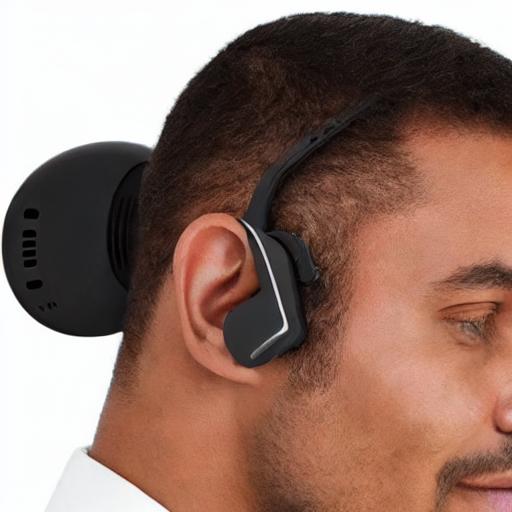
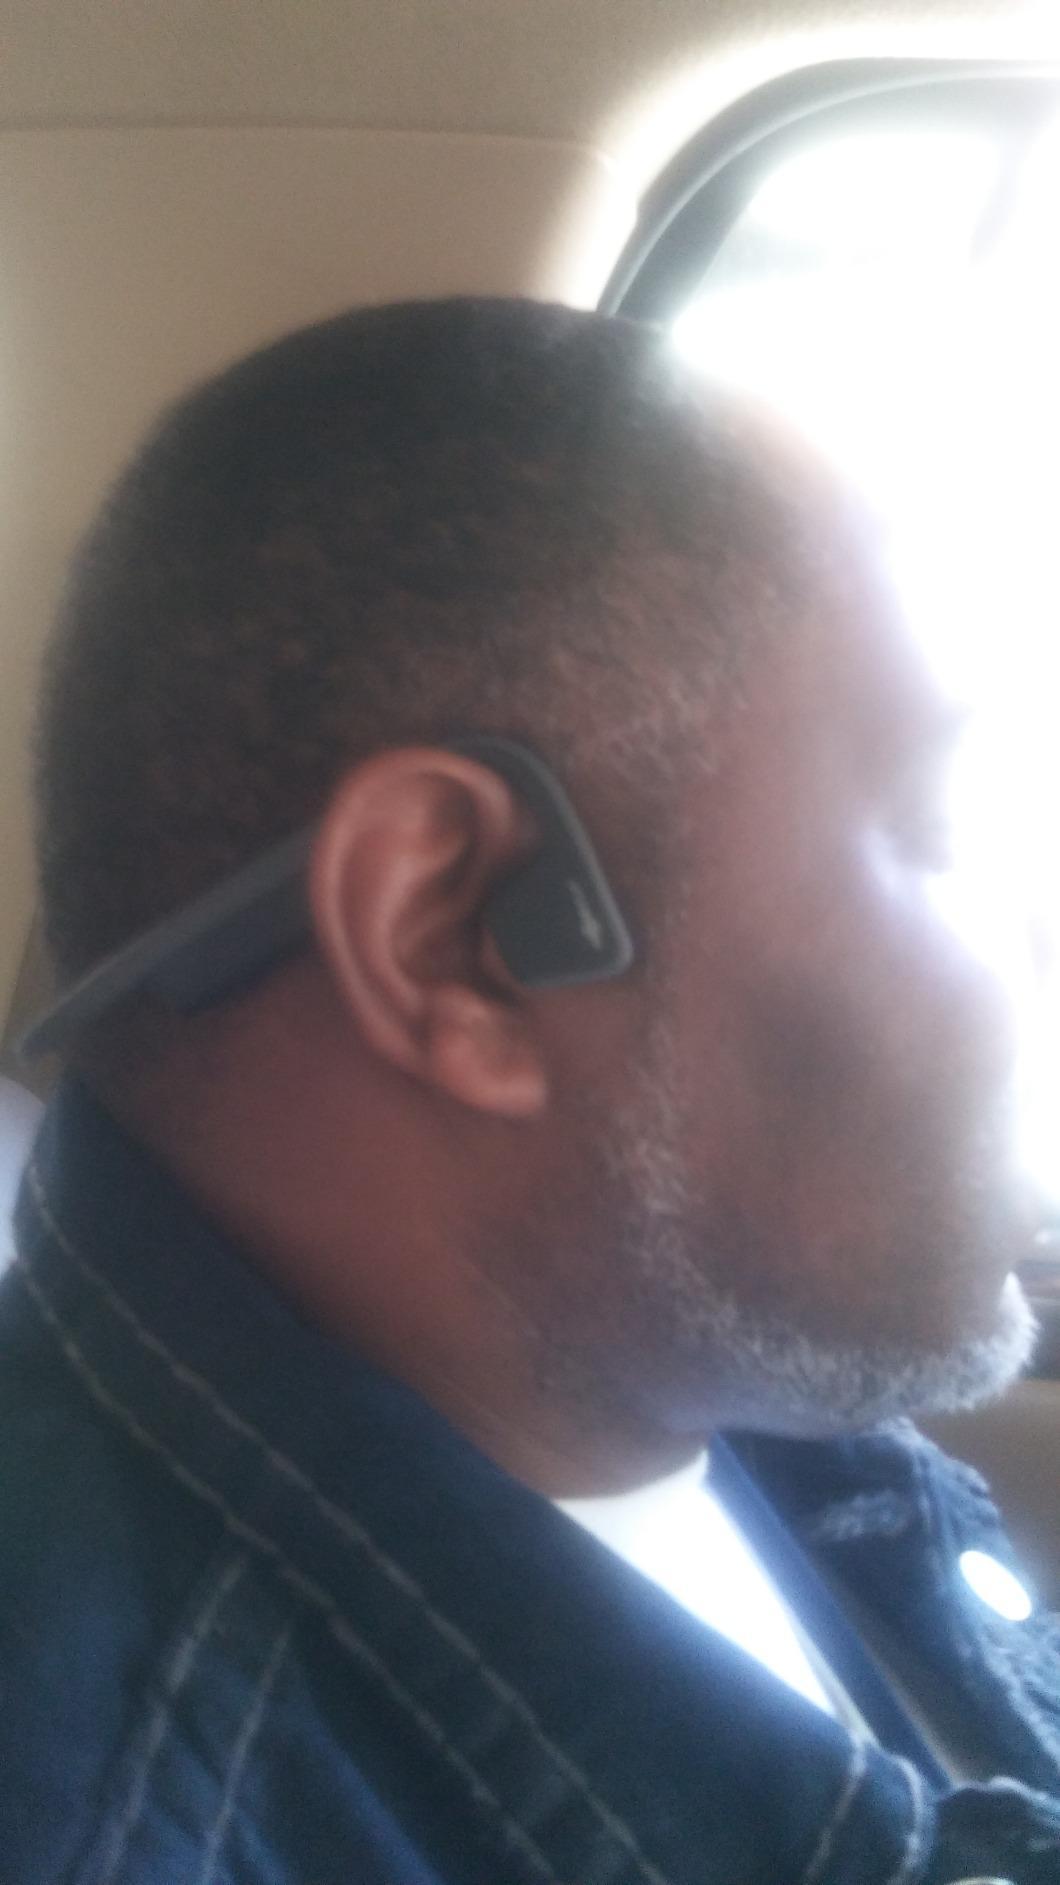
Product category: headphones
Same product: no